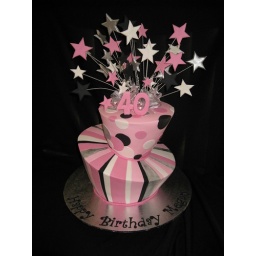
chocolate mud cake layered with ganache and covered in fondantStars made from Fondant The birthday theme was pink and silver